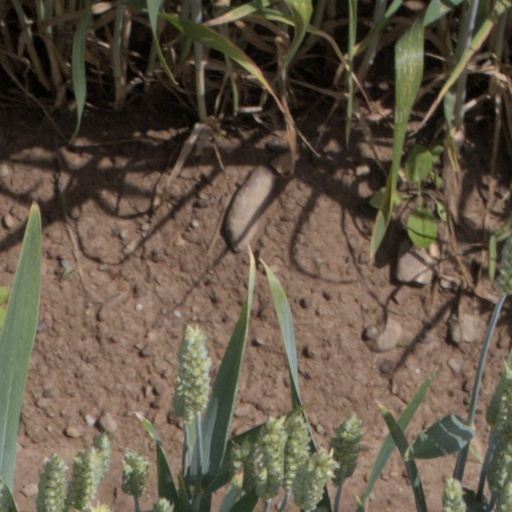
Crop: wheat